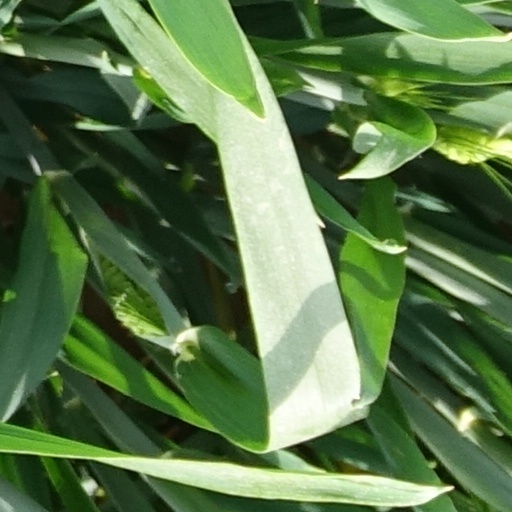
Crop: wheat